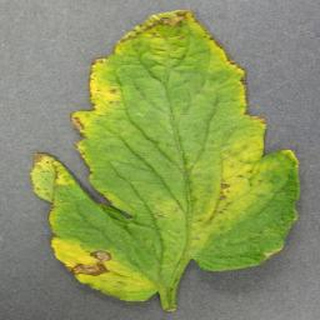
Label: tomato_bacterial_spot